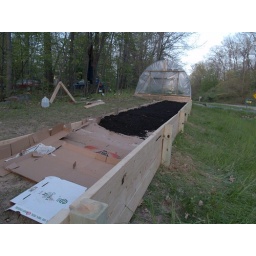
We're now in the process of suppressing all the grass with cardboard and filling the bed with 100% compost.